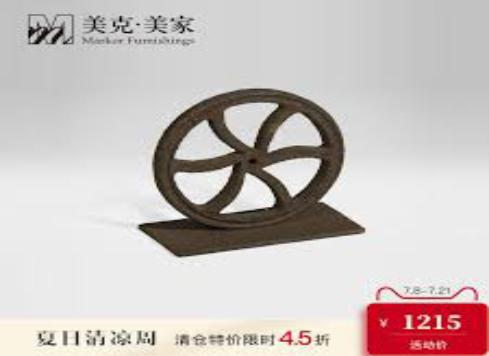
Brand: markor furnishings
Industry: Necessities